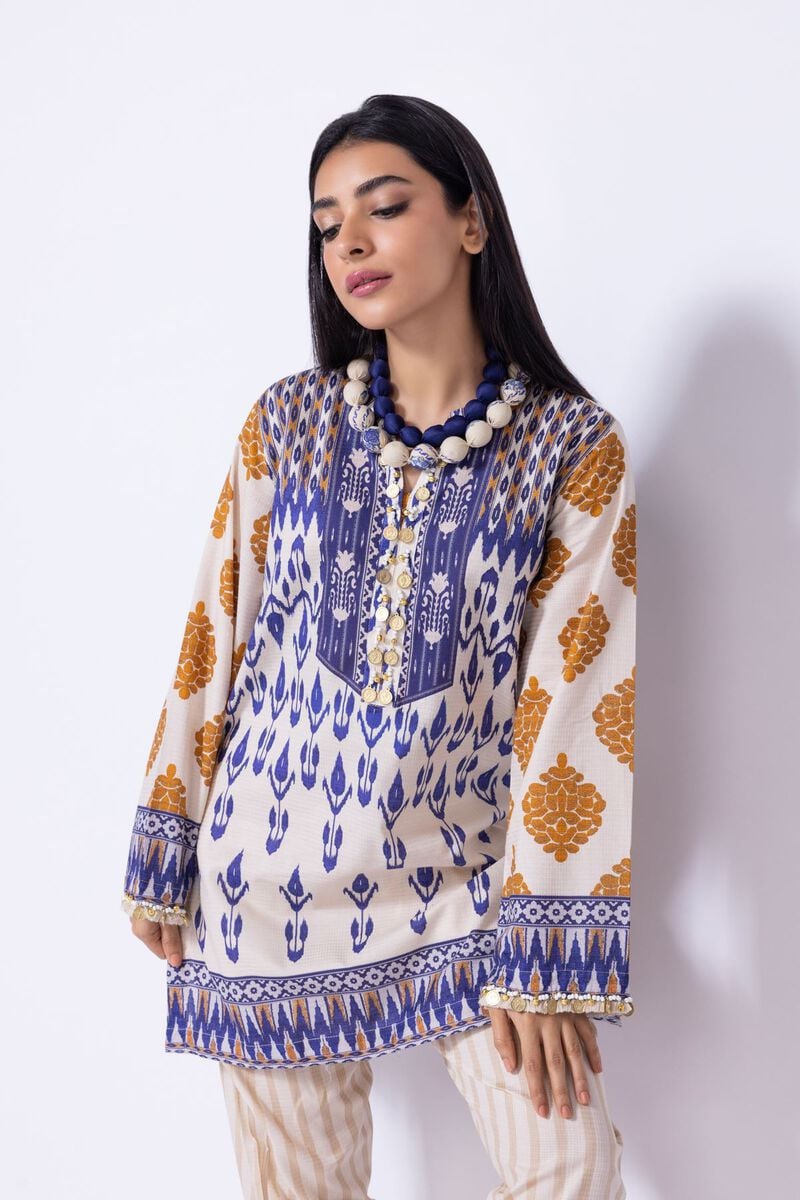
blue multi embroidered tunic